Miss USA 2015

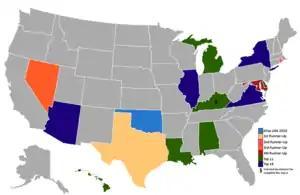
Final results of the 2015 Miss USA Pageant.

Prior to the final telecast, the delegates compete in the preliminary competition, which involves private interviews with the judges and a presentation show where they compete in swimsuit and evening gown. It was held on July 10, 2015, on the official Miss USA YouTube channel and was hosted by Nick Teplitz and Nia Sanchez.